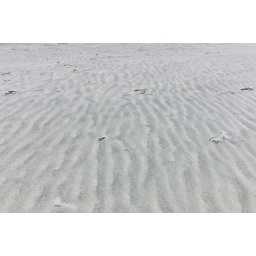
Ripples in sand on beach